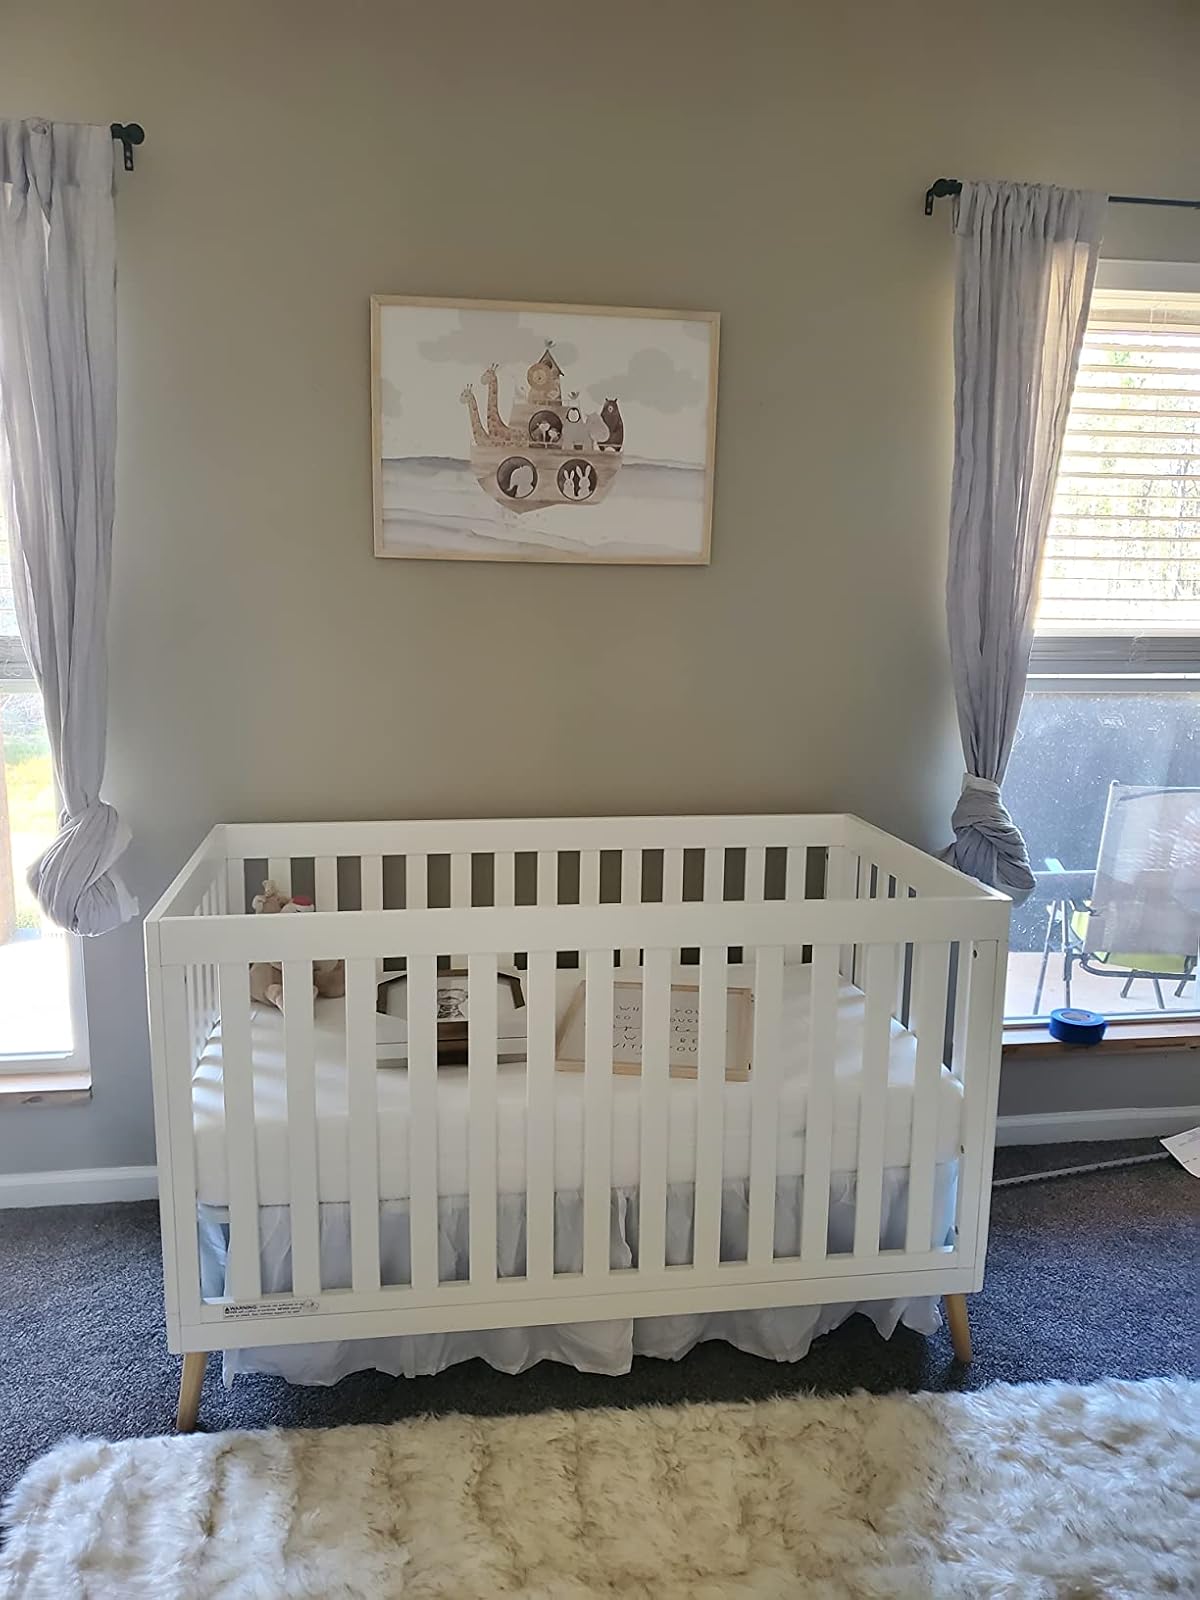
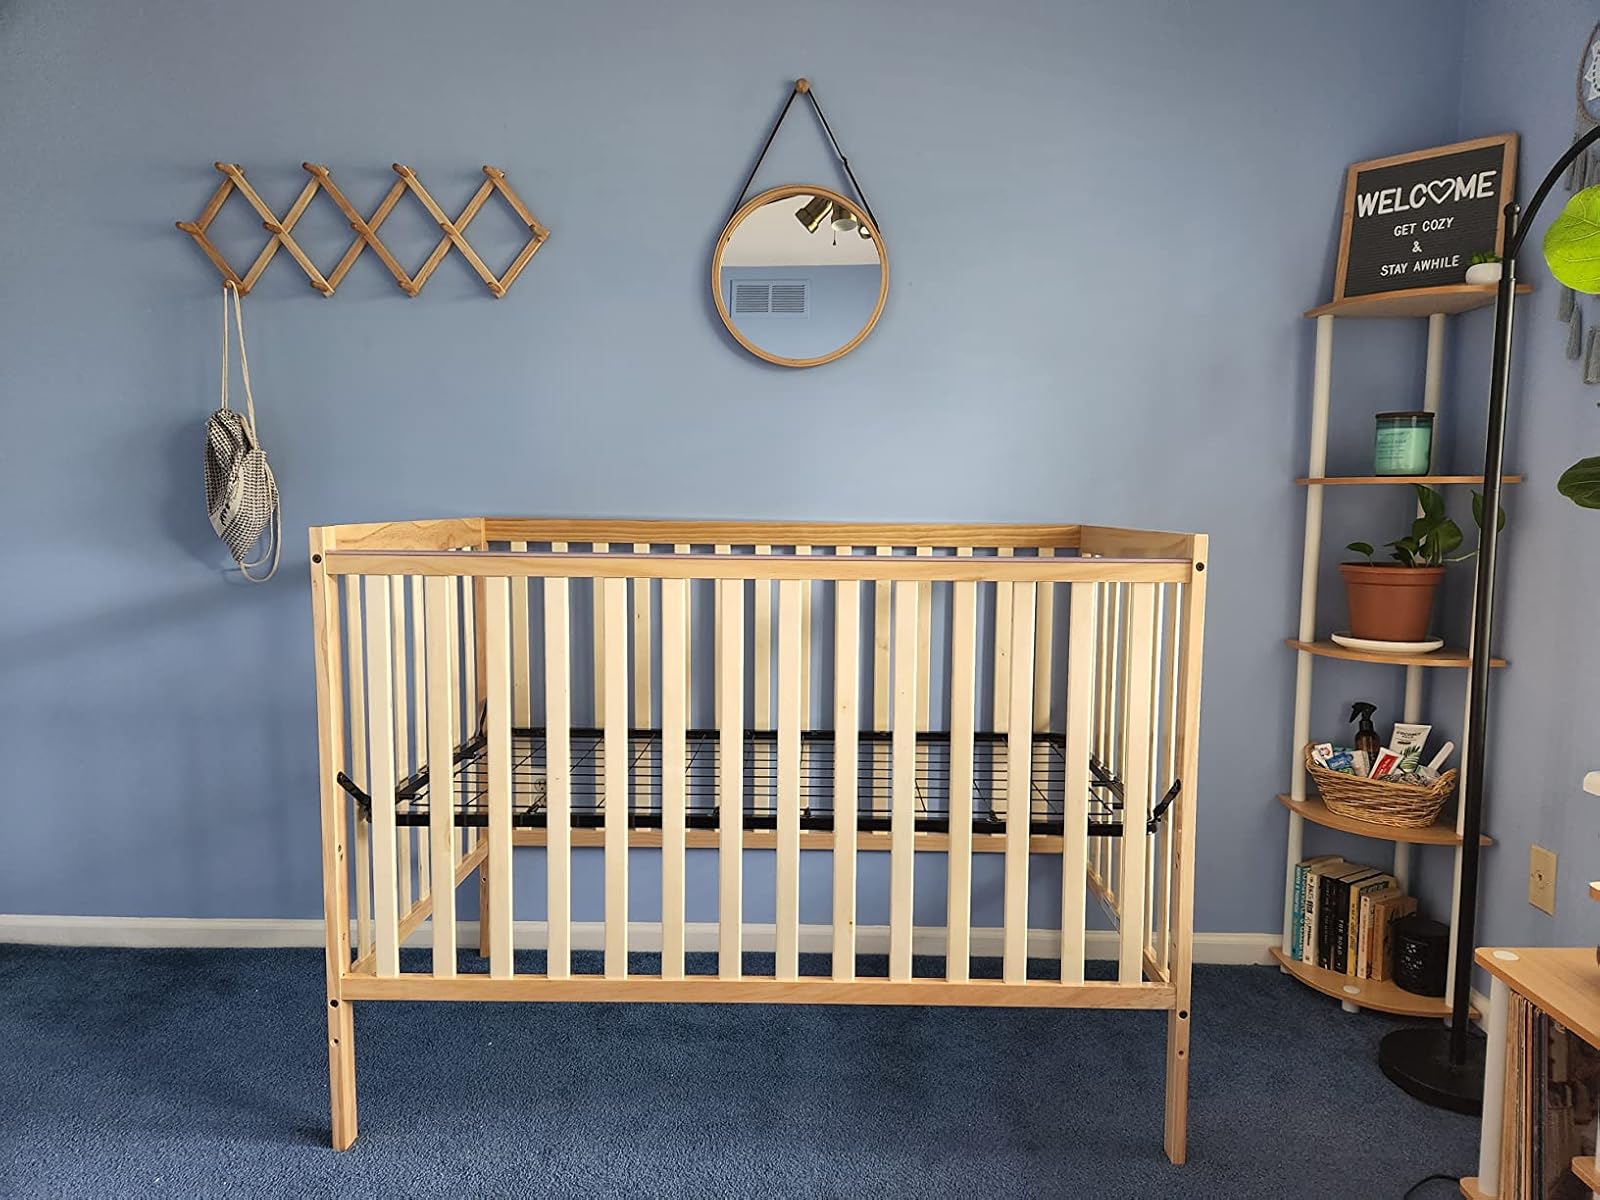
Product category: products_crib
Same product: no